University of Southern Mississippi

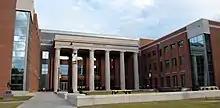
Scianna Hall, home of the College of Business and Economic Development

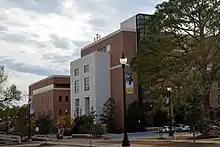
Liberal Arts Building (left) and International Center (right)

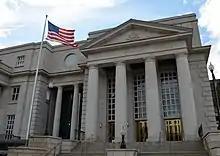
Trent Lott National Center for Excellence in Economic Development and Entrepreneurship

Southern Miss offers approximately 189 programs leading to baccalaureate, master's, specialist, and doctorate degrees. Southern Miss has traditionally drawn many of its students from Mississippi schools and community colleges, hailing from every county in Mississippi, though today the majority of undergraduates come from public schools across the southern United States and around the globe. The university is accredited by the Southern Association of Colleges and Schools and its programs are accredited by 30 state and national agencies.